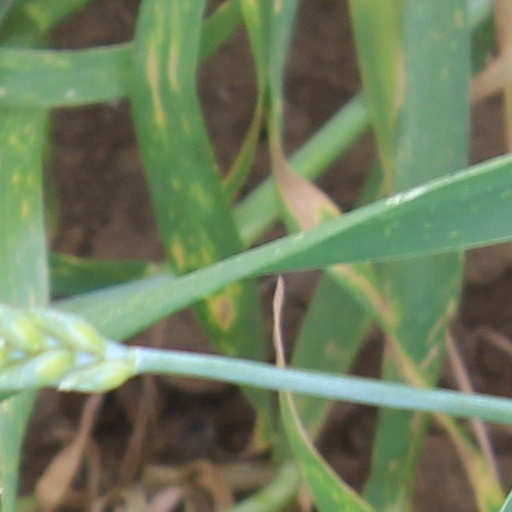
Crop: wheat